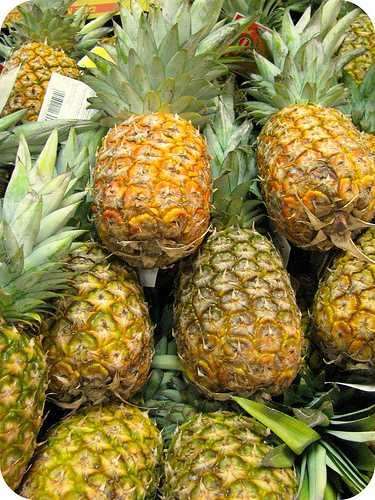
Label: Pineapple